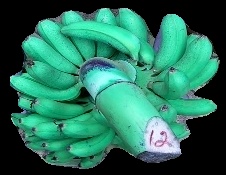
Variety: rasbale
Grade: grade1